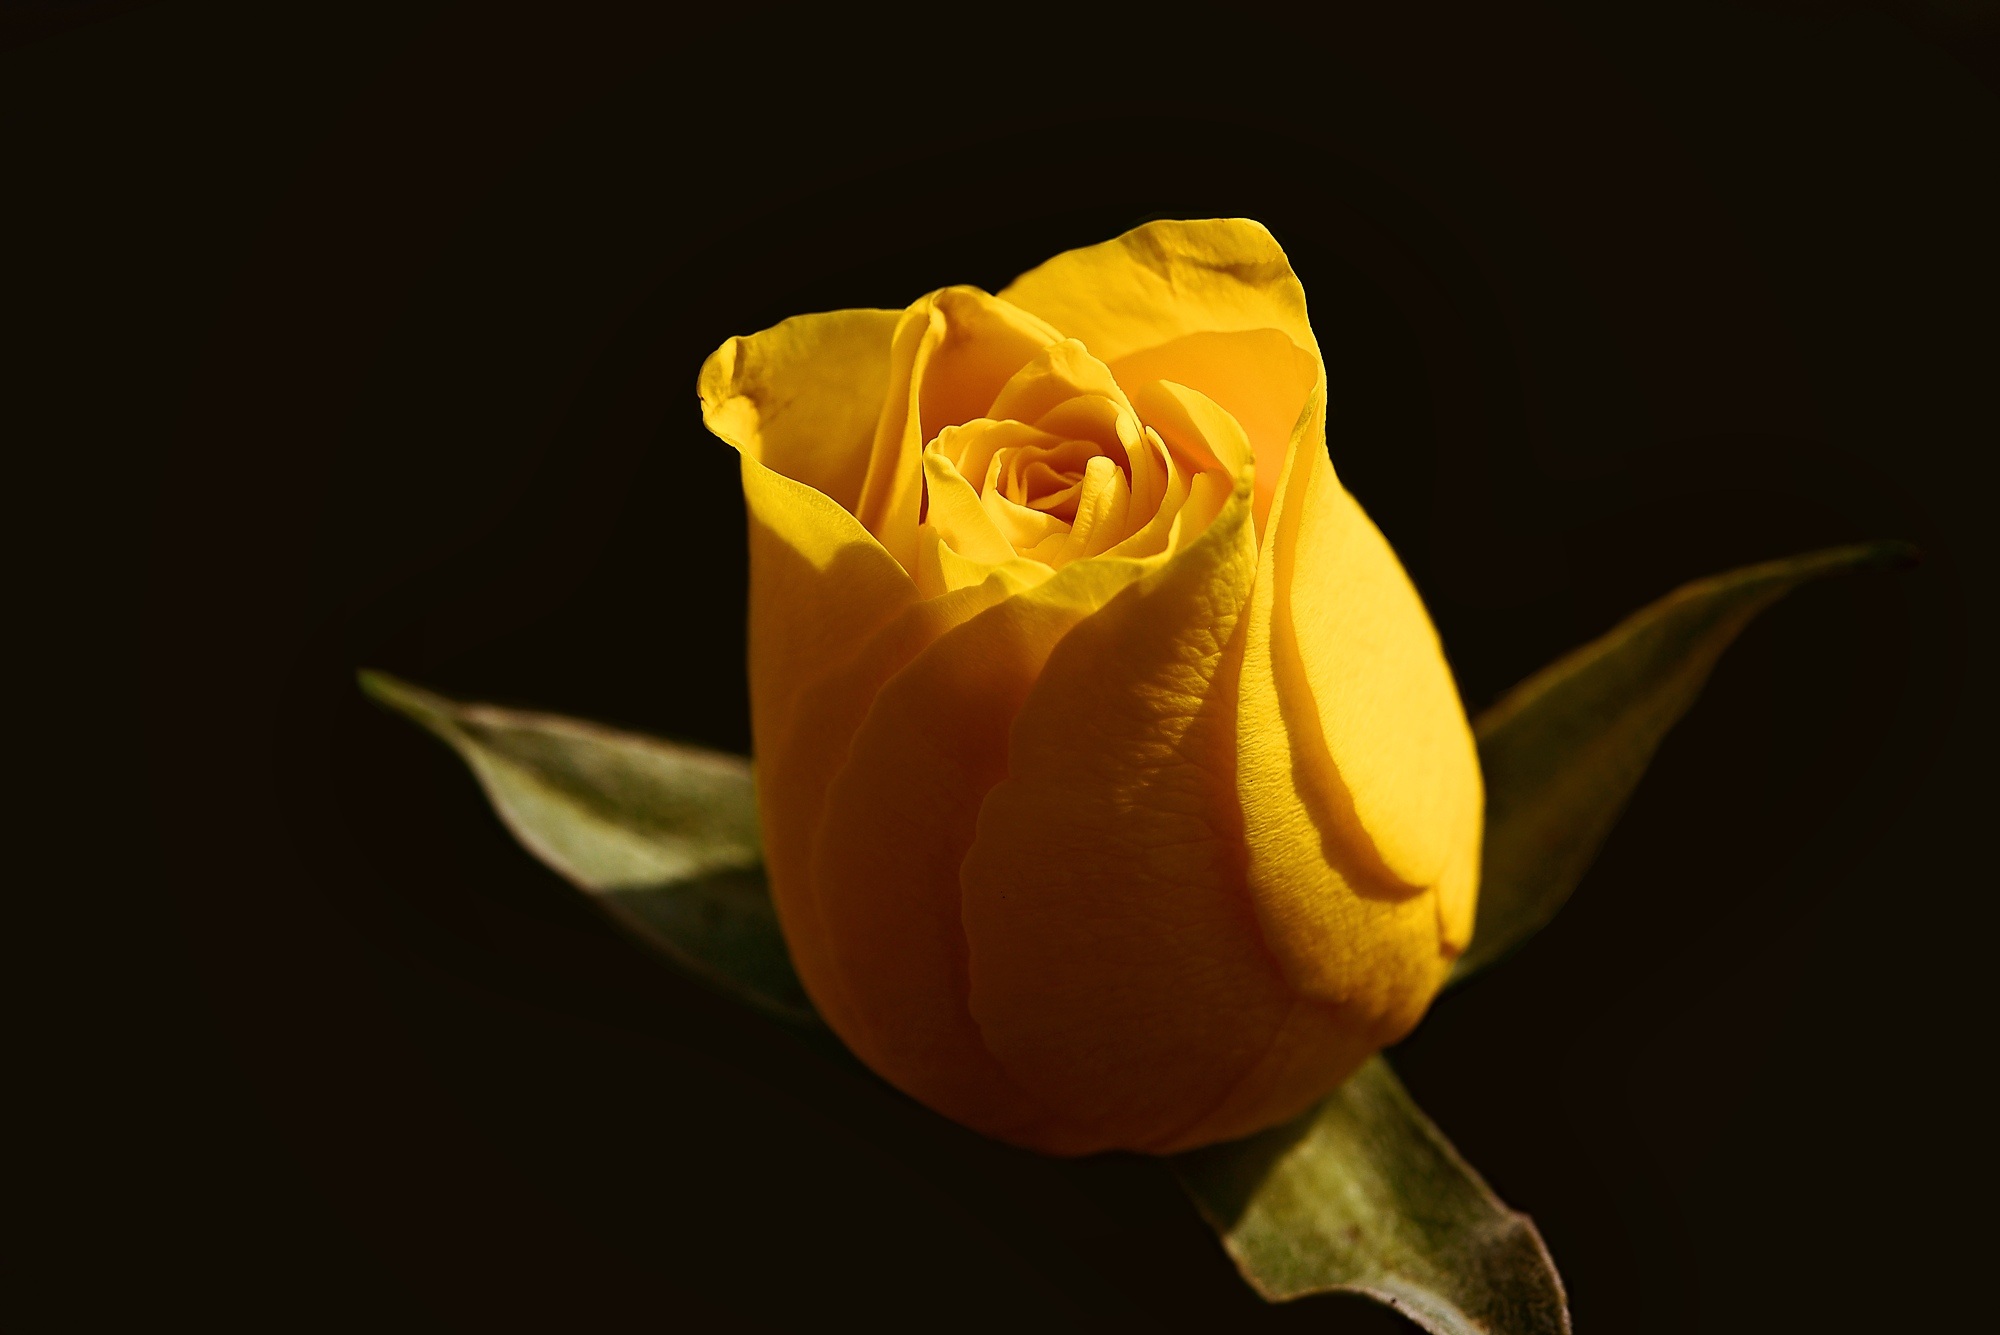
blossom, plant, photography, leaf, flower, petal, bloom, rose, black, yellow, close, flora, yellow flower, close up, bud, rose bloom, macro photography, flowering plant, garden roses, rose family, schnittblume, plant stem, land plant